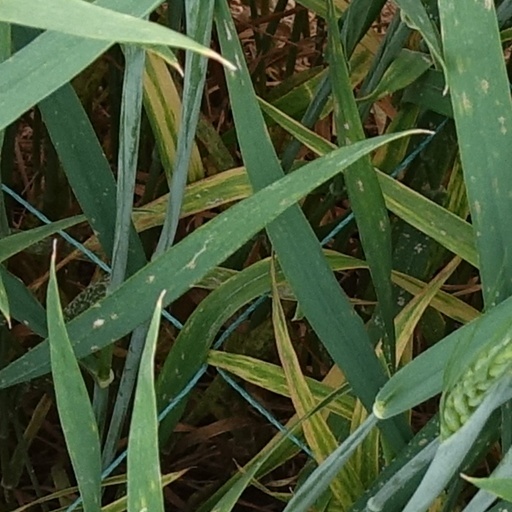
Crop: wheat